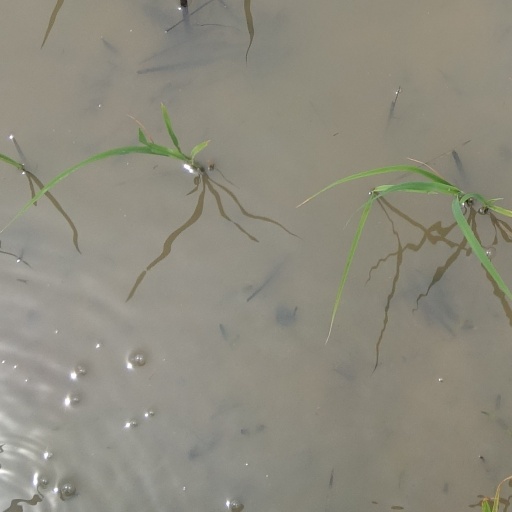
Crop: rice